Eastville Workhouse

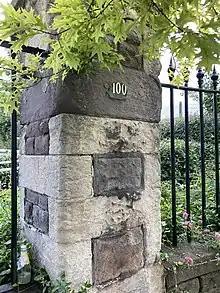
All that remains of the Eastville workhouse are the gateposts.

The Eastville Workhouse (officially named the Barton Regis workhouse) was a workhouse situated at 100 Fishponds Road, in Bristol, U.K. It was converted into a home for the elderly in the 1920s, and demolished to make way for housing in 1972.